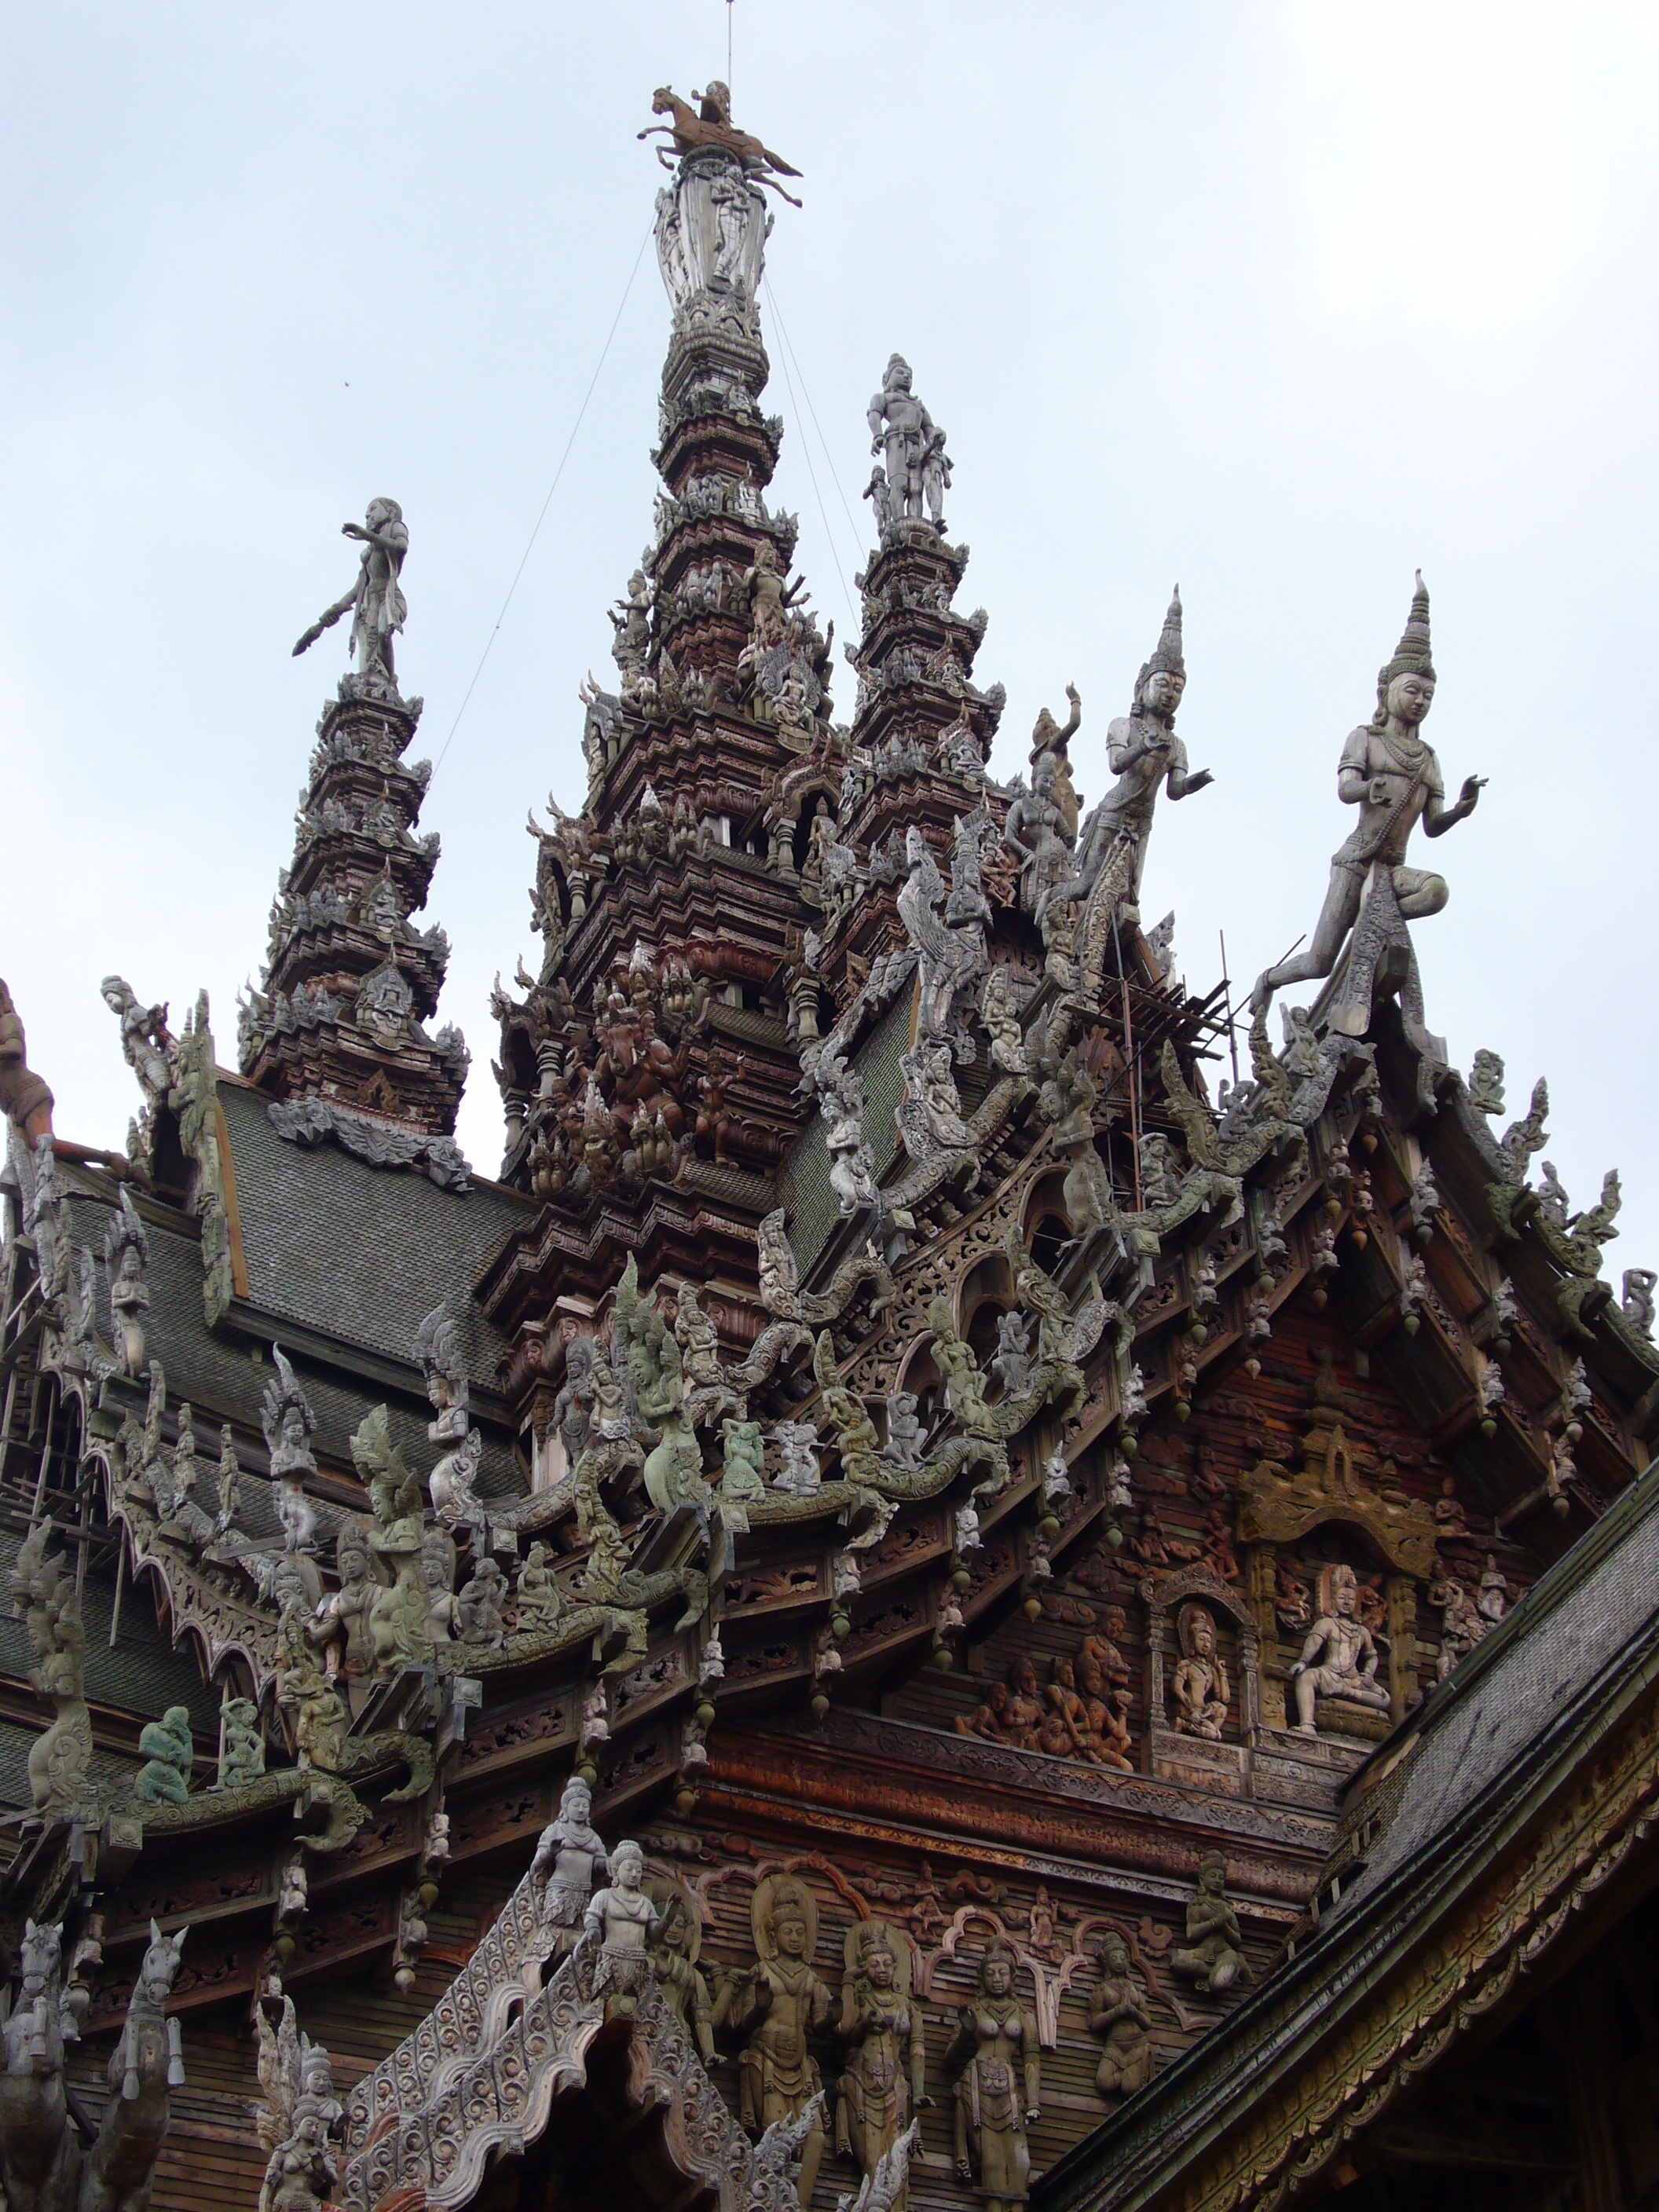
building, old, tower, rest, place of worship, thailand, meditation, temple, chinese architecture, pagoda, wat, harmony, buddhist temple, gothic architecture, hindu temple, historic site, buddistisch, entirely of wood